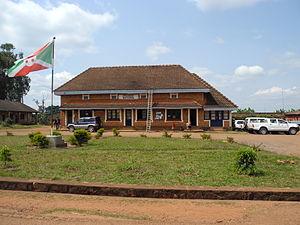
Bâtiment de la province de Rutana
Rutana est une commune située dans la province de Rutana, dans la région méridionale du Burundi, et plus précisément dans la partie occidentale du mont Gikizi. Rutana a une superficie de 255,31 km², soit 13 % de la superficie de la province et 0,91 % de celle du pays.